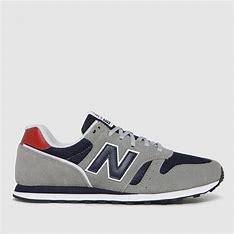
Brand: New
Model: Balance New Balance 373